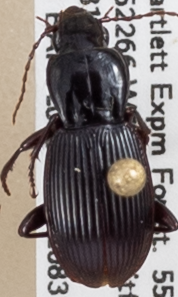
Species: Pterostichus tristis
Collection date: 2022-08-31
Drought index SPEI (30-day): -0.572
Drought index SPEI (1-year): -0.966
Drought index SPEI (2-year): -1.382